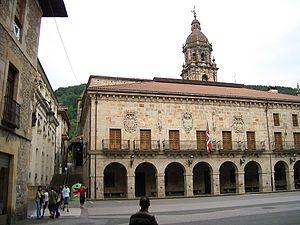
Alde Zaharra est la partie historique de Bergara, dans la province du Guipuscoa, dans la communauté autonome du Pays basque en Espagne.
Bergara en basque est une commune du Guipuscoa du Pays basque. Elle fait partie de la comarque de la Debagoiena.